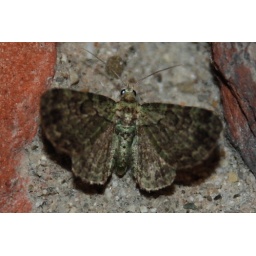
I found this moth on the wall by my porch light. Farmington Hills, Oakland County, MI